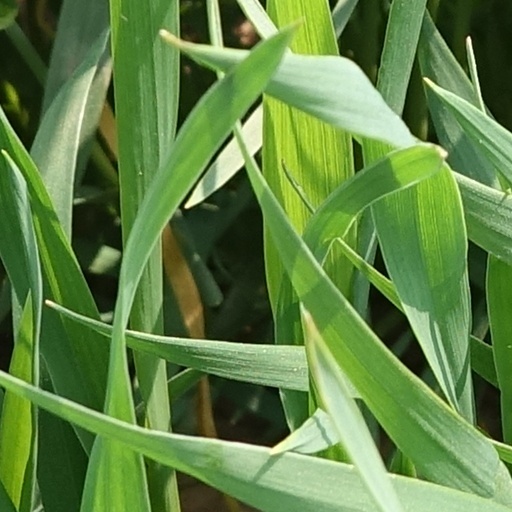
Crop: wheat